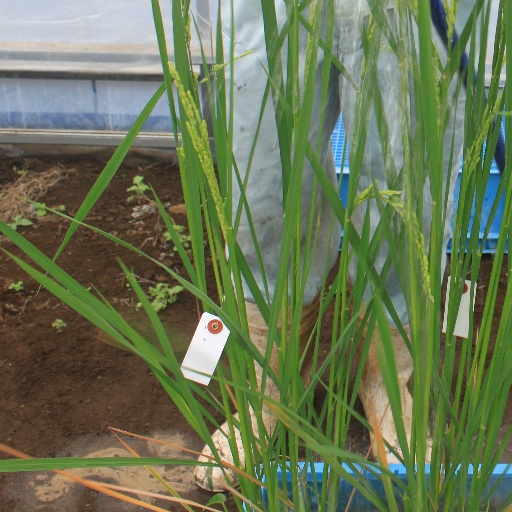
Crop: rice